Golden Bull Mountain Ridge Park

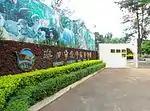
Golden Bull Mountain Ridge Zoo

Located within the park, this cemetery was established to mark the sixtieth anniversary of the liberation of Hainan from the Japanese (December 31, 2008) and to cherish the memory of the martyrs who died for that cause. The creation of the cemetery was approved by the municipal government in March 2009.